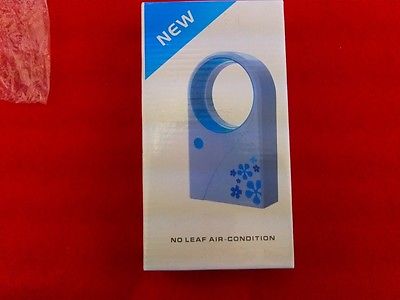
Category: fan